Fran (comics)

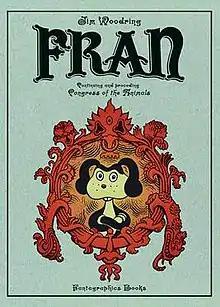
First edition front cover

Fran is a graphic novel by American cartoonist Jim Woodring released in 2013. The wordless book is the third Frank graphic novel, following "Weathercraft" (2010) and "Congress of the Animals" (2011). After the anthropomorphic Frank violently loses his self-control with his secretive female counterpart Fran, whom he discovered at the end of "Congress of the Animals", she leaves him, and he sets out in search of her.